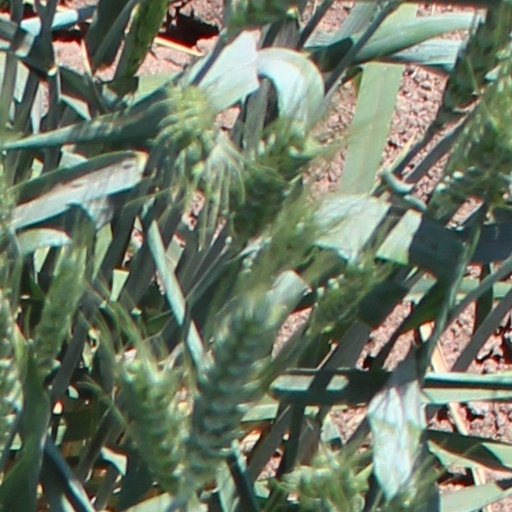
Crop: wheat